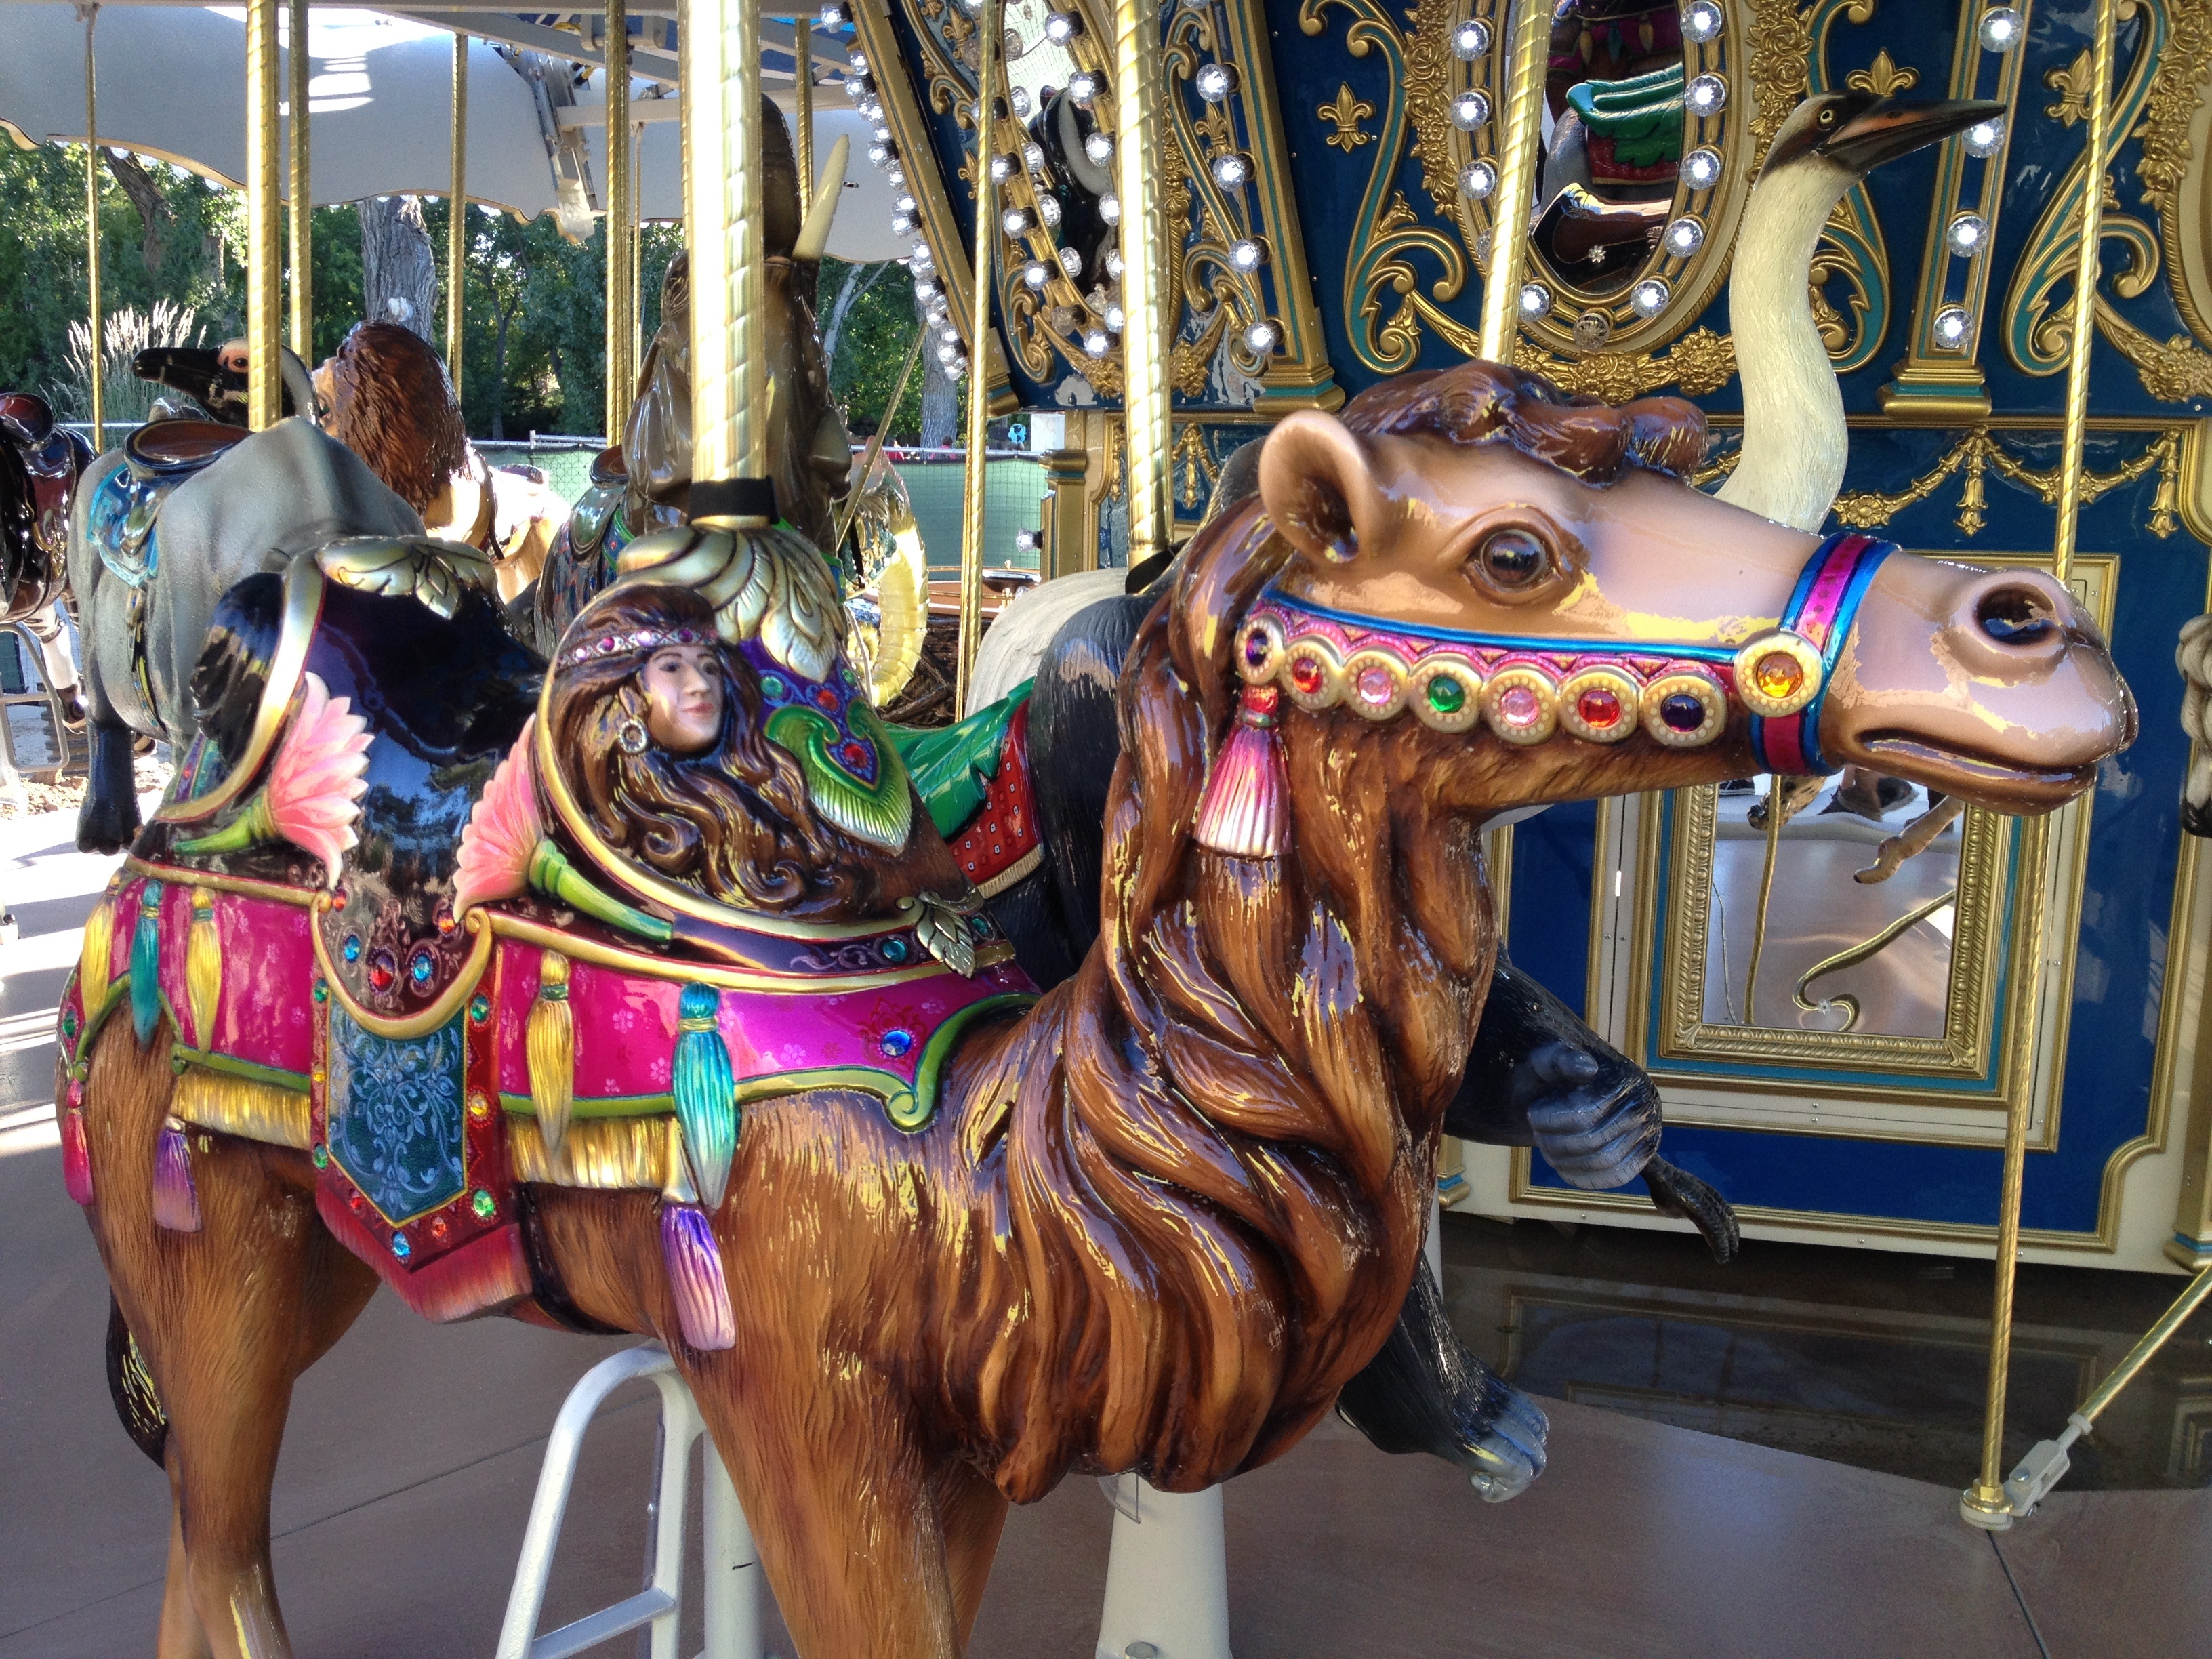
recreation, camel, carnival, amusement park, park, ride, carousel, colorful, fairground, circus, amusement, fair, entertainment, merry go round, amusement ride, outdoor recreation, nonbuilding structure, art fun